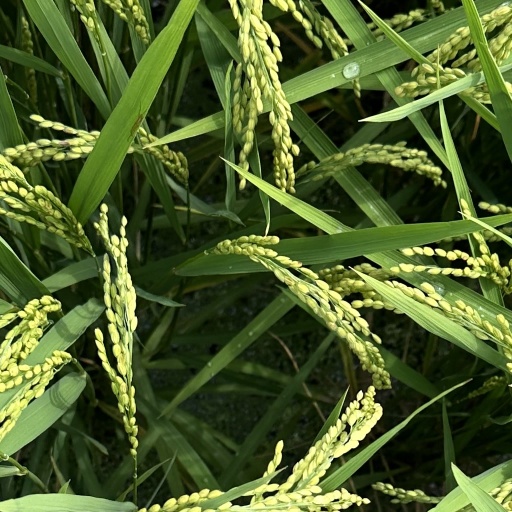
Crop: rice